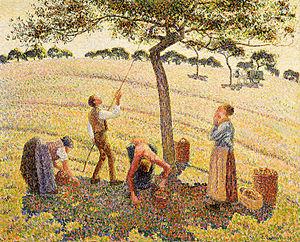
La pomme est un fruit comestible produit par un pommier. Les pommiers sont cultivés mondialement et représentent l'espèce la plus cultivée du genre Malus. L'arbre est originaire d'Asie centrale, où son ancêtre sauvage, le Malus sieversii peut encore être trouvé de nos jours. Les pommes sont cultivées depuis des milliers d'années en Asie et en Europe et ont été importées en Amérique du Nord par les colons européens. Les pommes ont une signification religieuse et mythologique dans de nombreuses cultures, notamment les mythologies nordique et grecque la tradition chrétienne d'Europe.
Éragny est une commune française située dans le département du Val-d'Oise en région Île-de-France. Elle est souvent appelée Éragny-sur-Oise afin de la distinguer de la commune d'Éragny-sur-Epte.